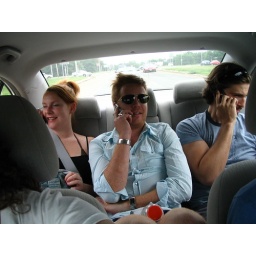
erin, tater, peter, all on the cell piece, in the white kia sedan on the way to the beach!